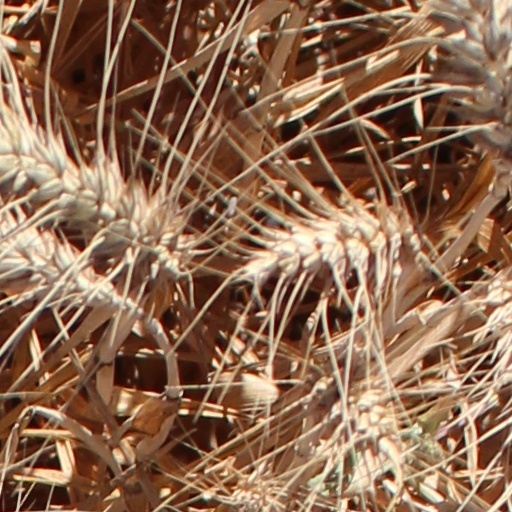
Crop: wheat